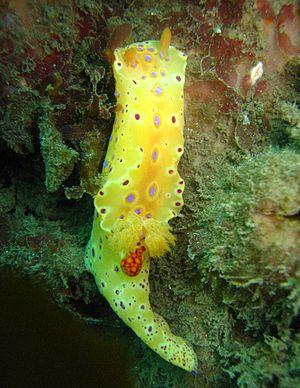
Ceratosoma brevicaudatum est une espèce de nudibranches de la famille des Chromodorididae et du genre Ceratosoma.